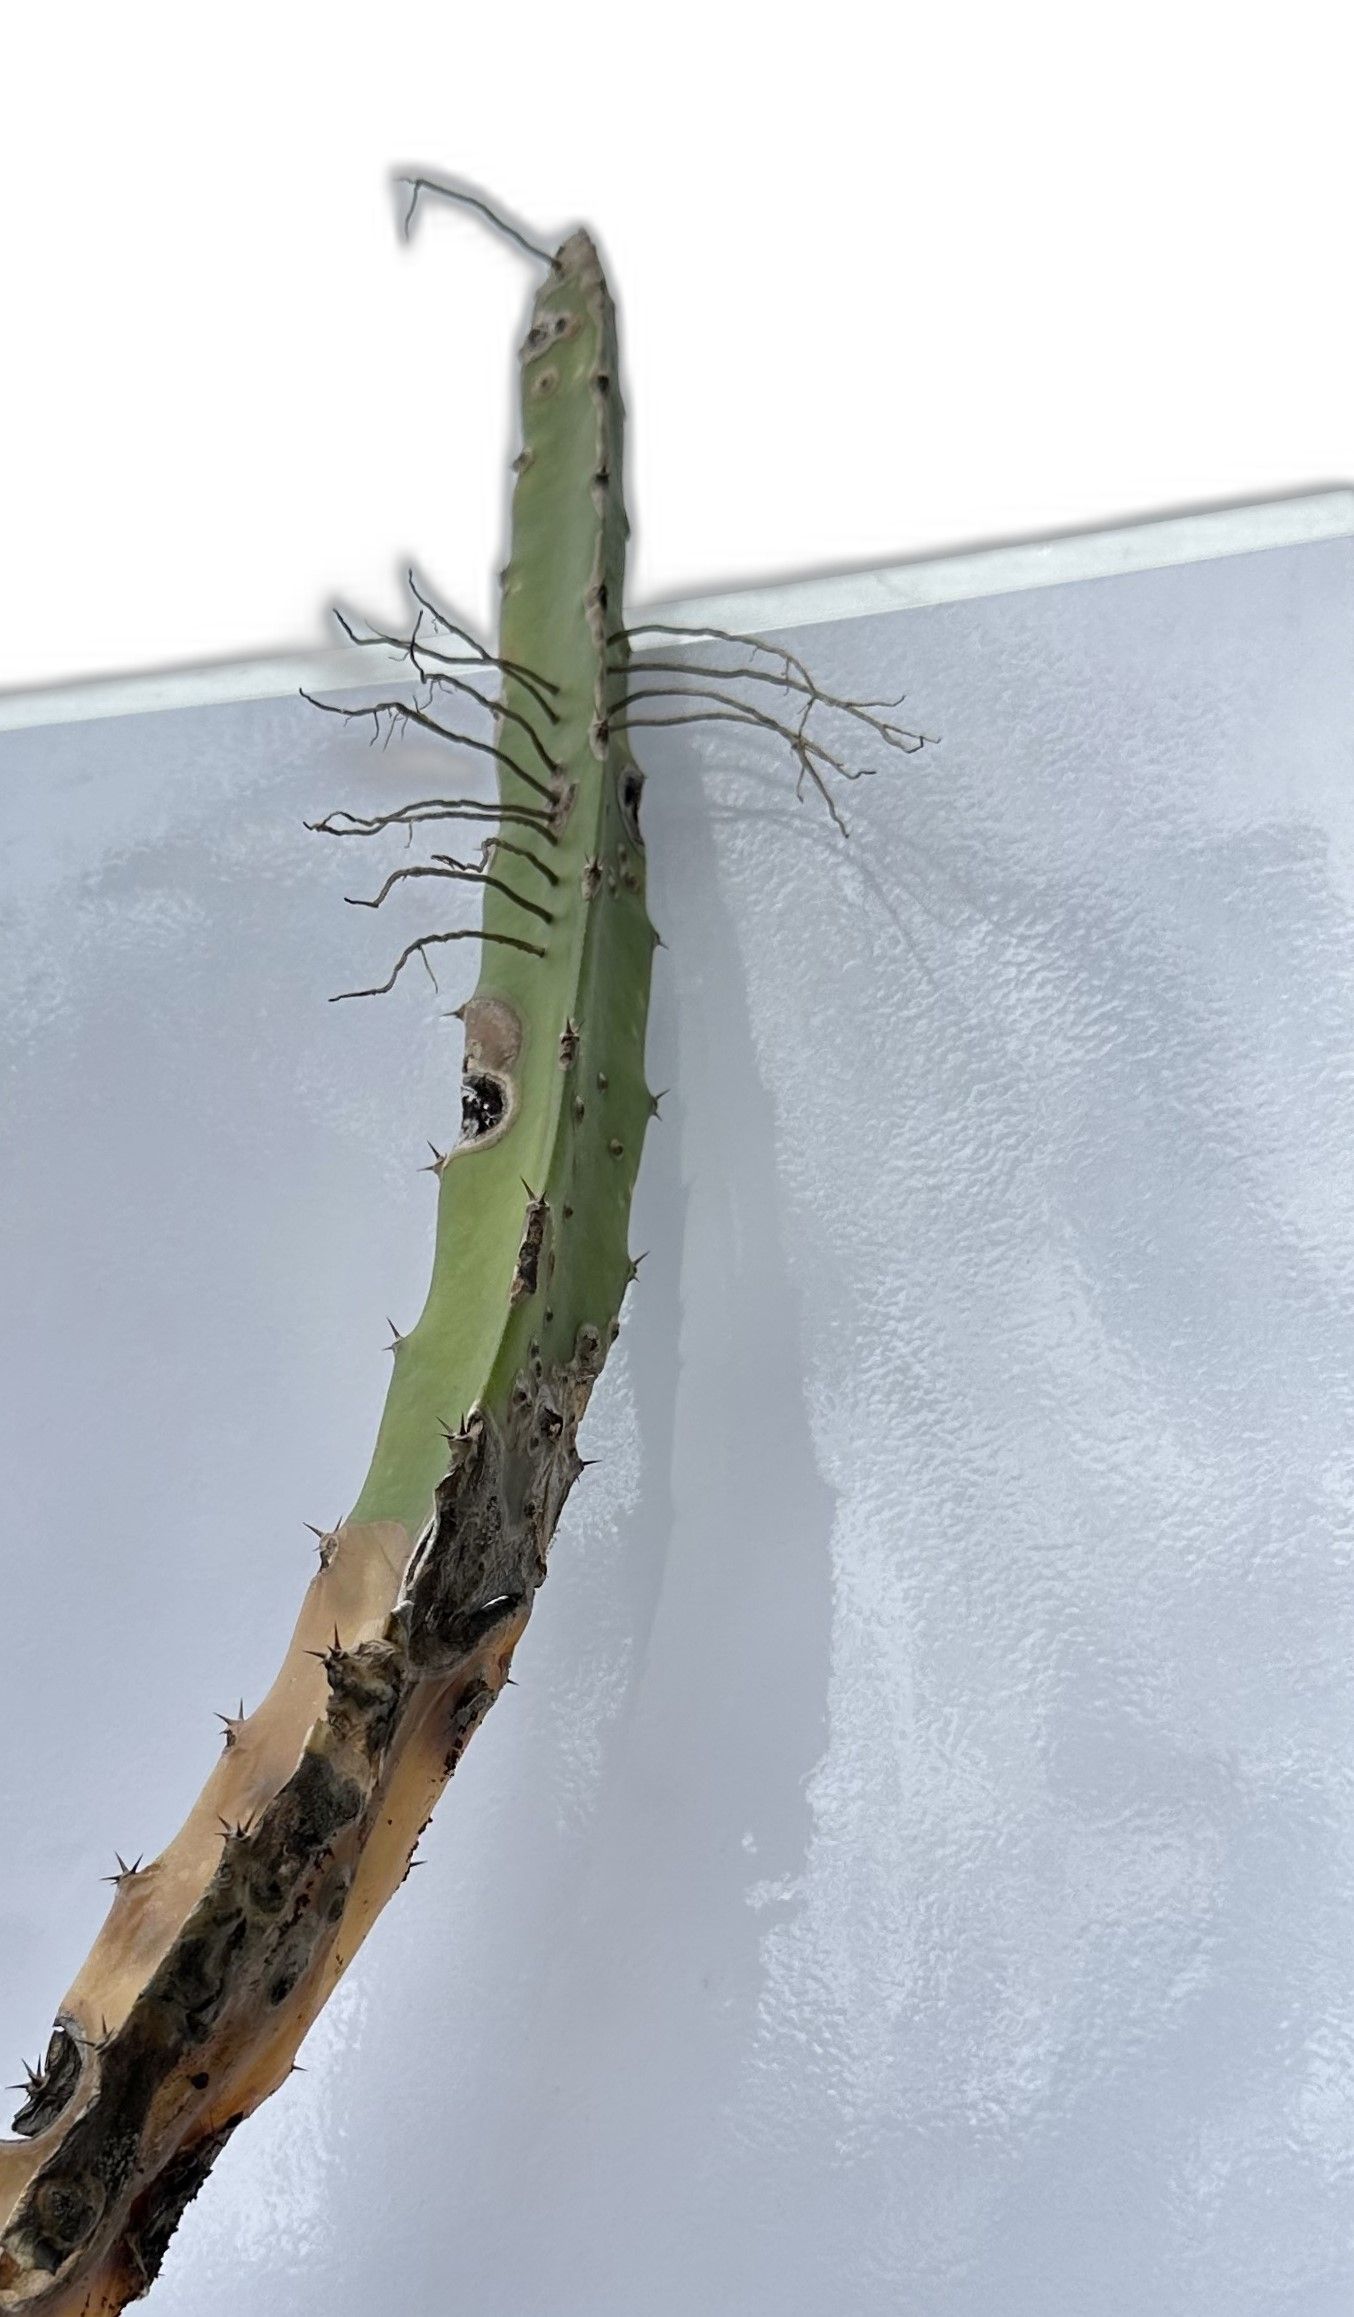
Label: Good leaf